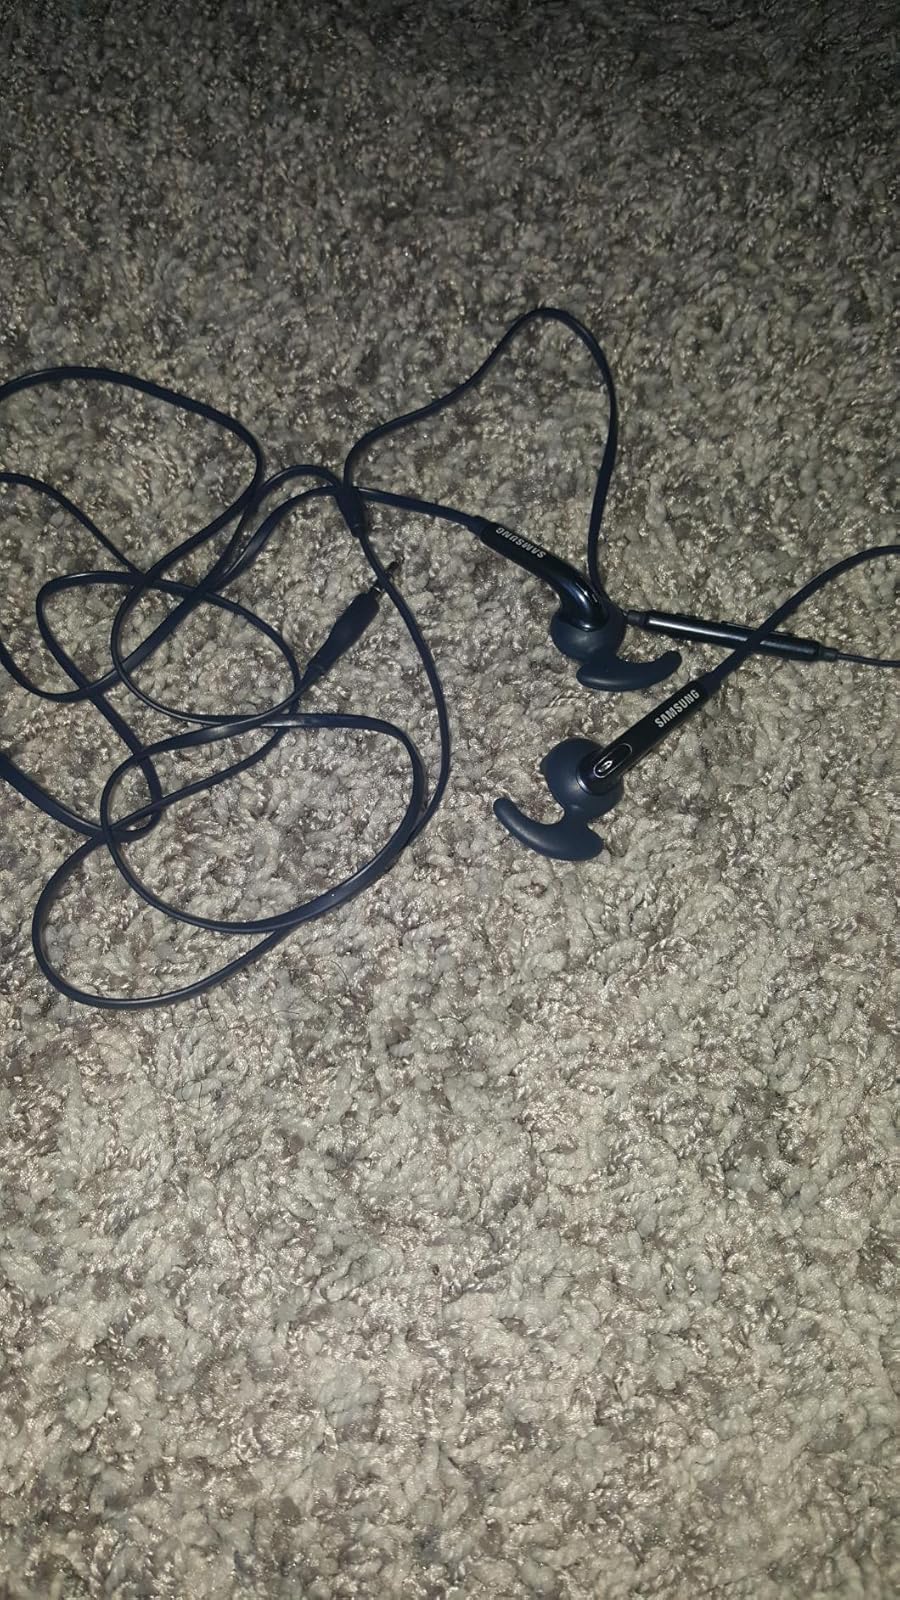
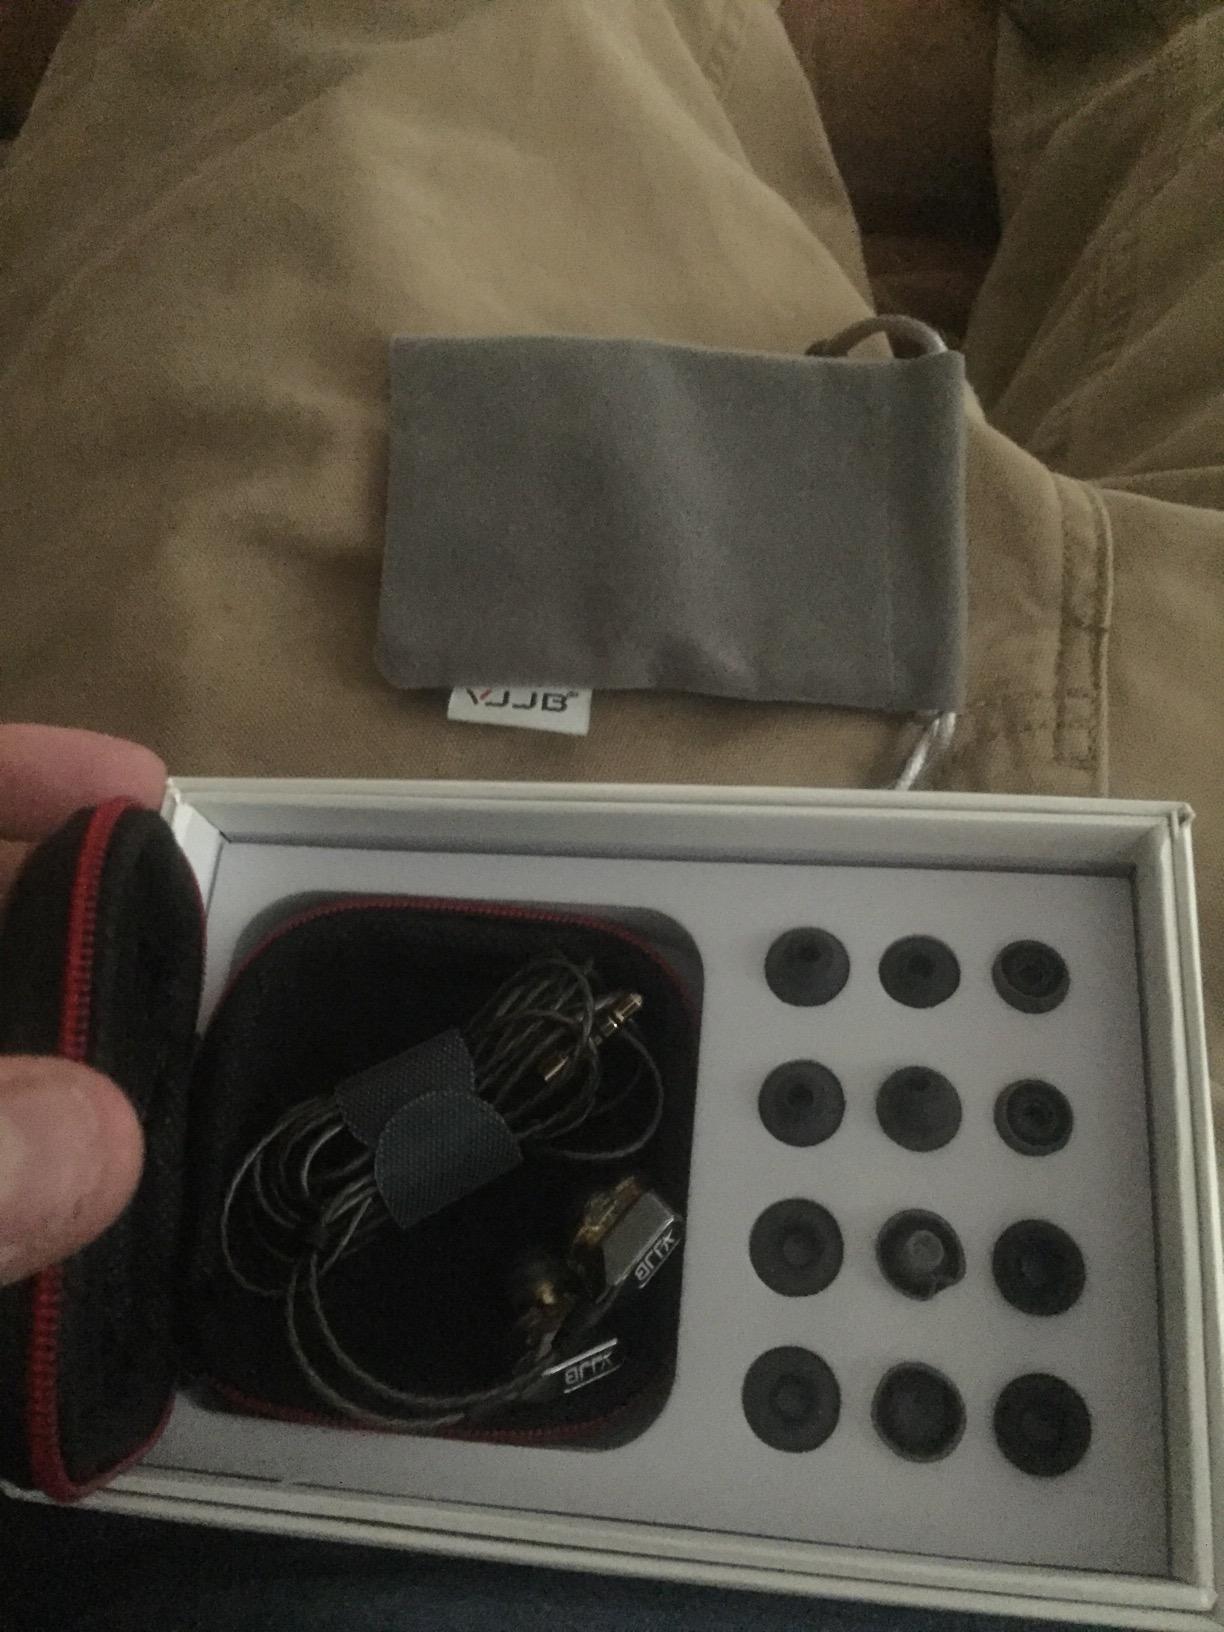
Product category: headphones
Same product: no